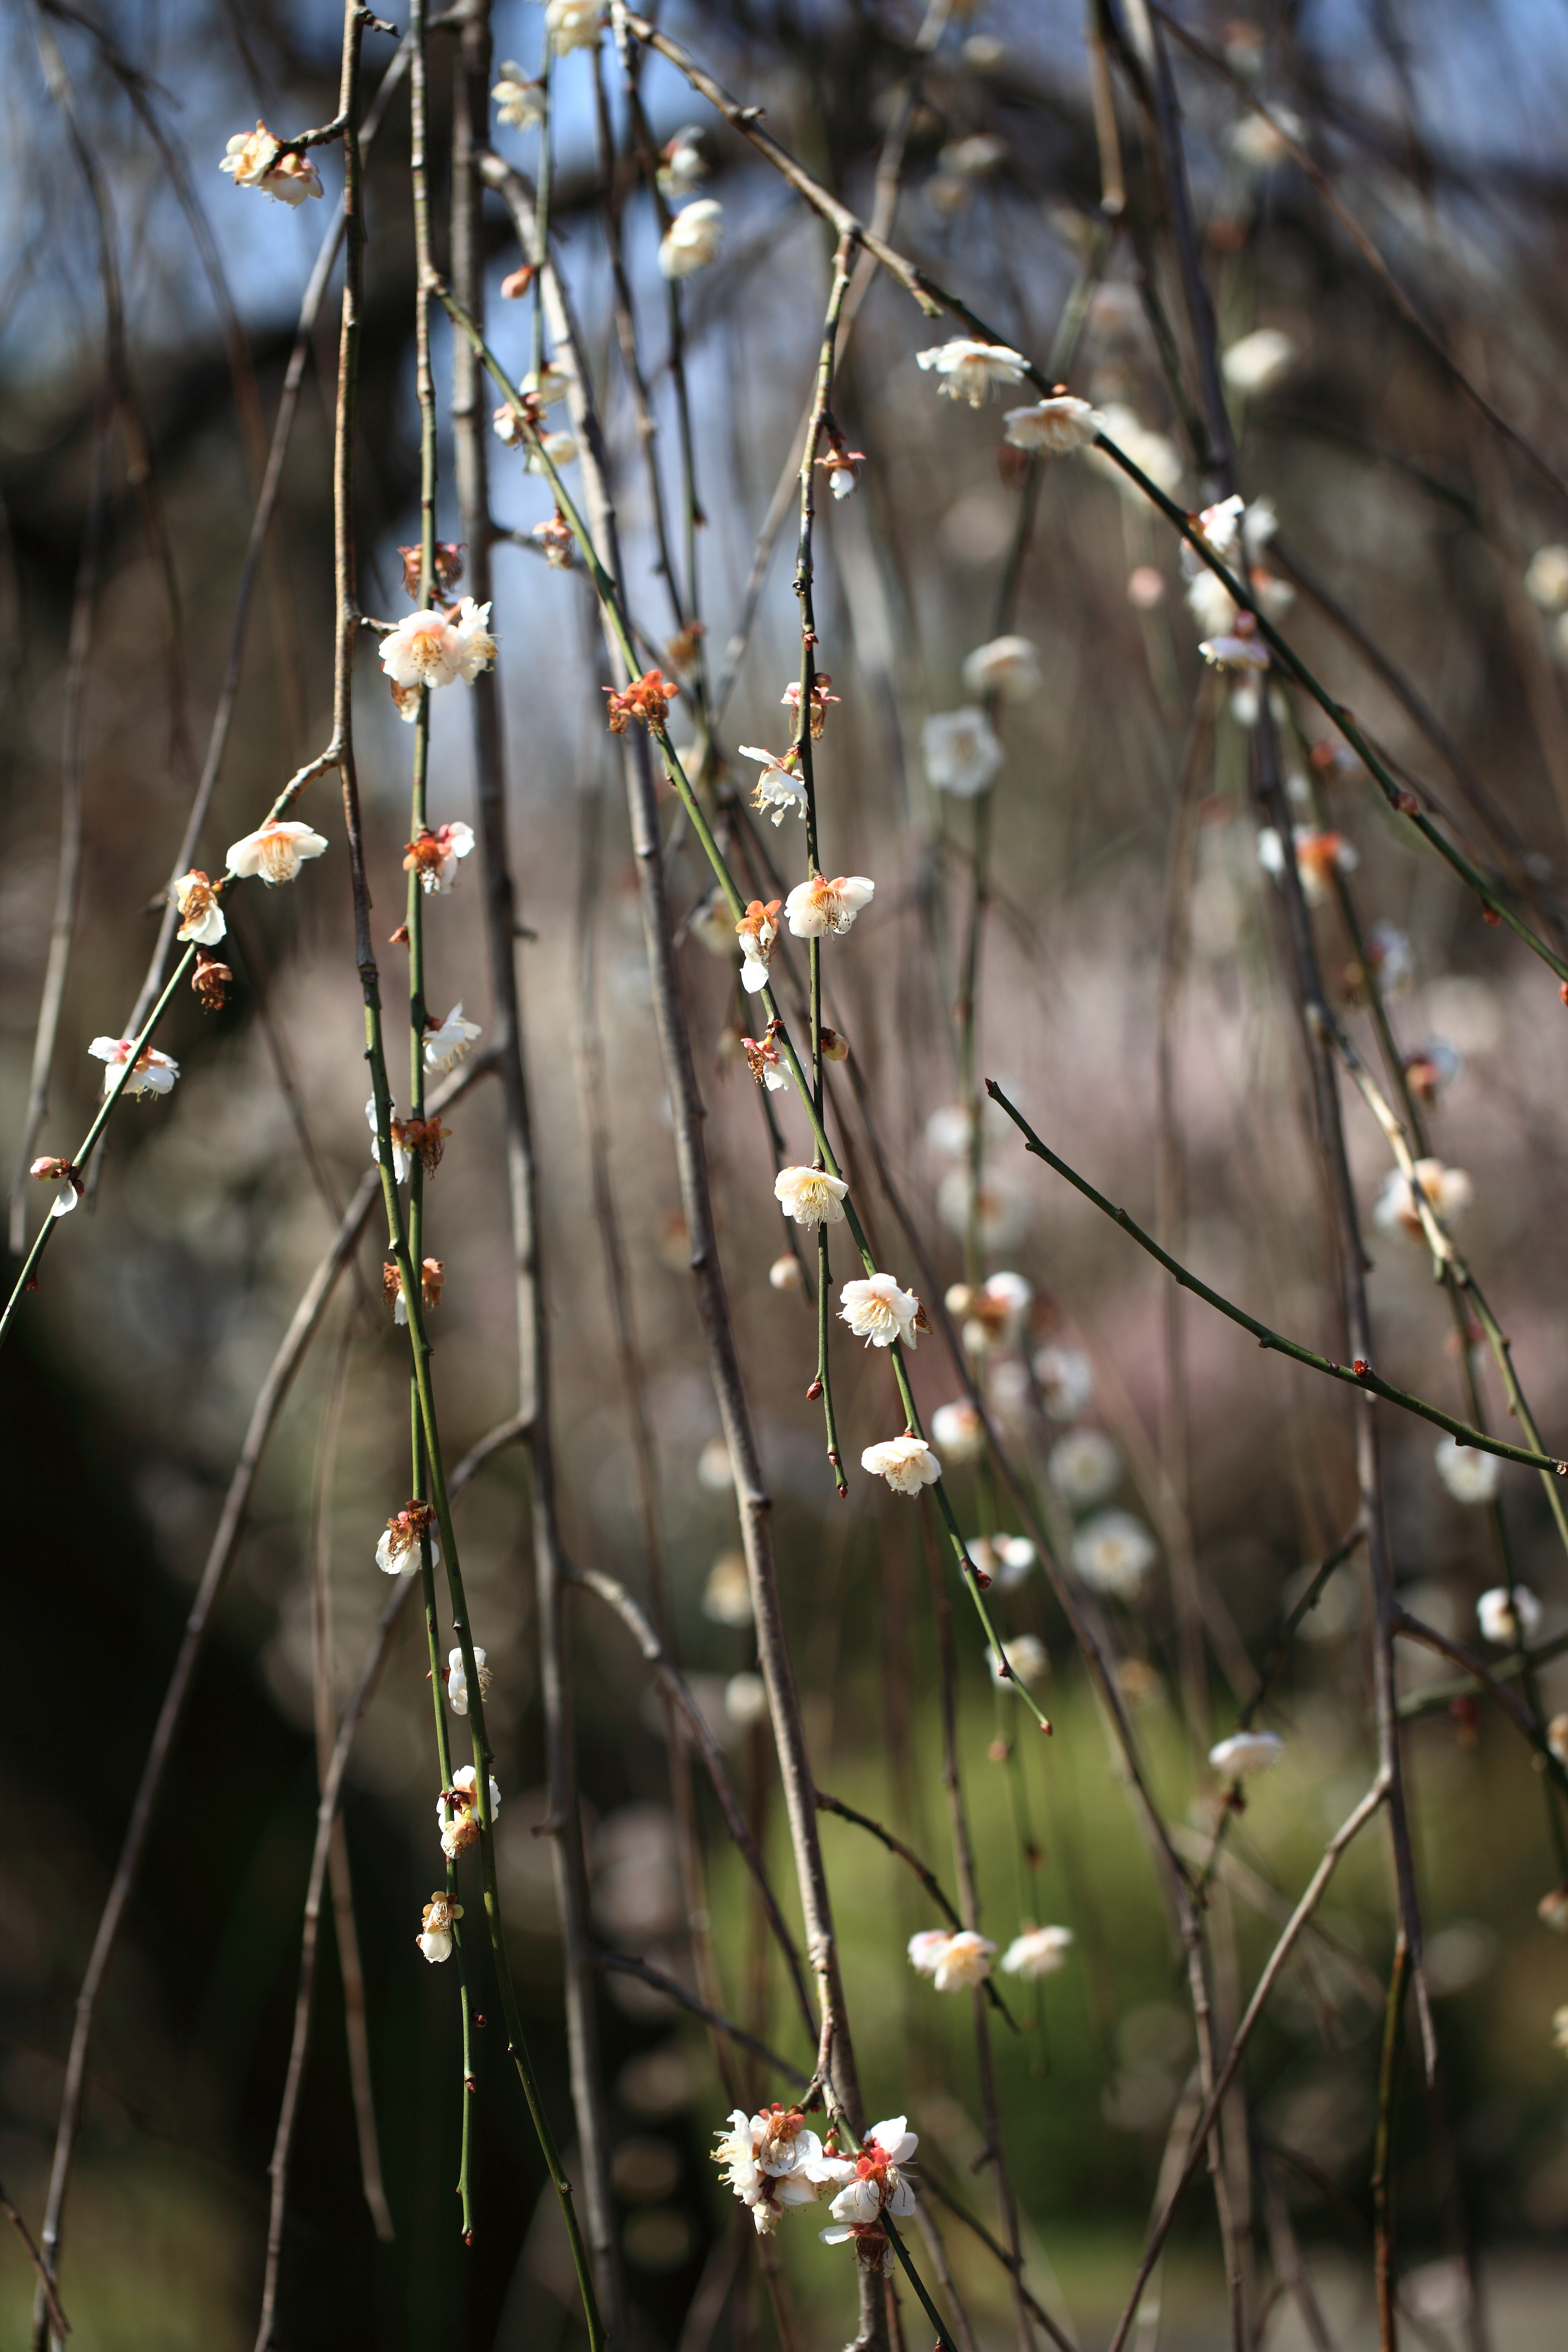
tree, nature, forest, branch, winter, plant, sunlight, leaf, flower, spring, green, high, autumn, botany, flora, season, twig, 5d, hires, markii, prunus, hi, res, resolution, mume, ume, macro photography, plant stem, thorns spines and prickles